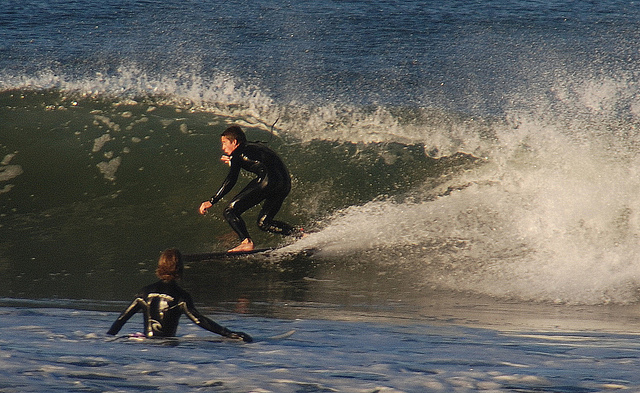
user: Given an image and a question. Answer the question in a short answer. Question: What kind of outfits are these surfers wearing? Short Answer:
assistant: wet suit